Dawlish railway station

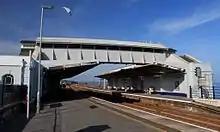
View from the south end of the platform

The first signal box was provided on the seaward platform beside the north end of the waiting room but this was replaced by a new two-storey signal box on 9 September 1920 on the opposite platform. So as to fit on the narrow platform the brick-built lower storey which contained the interlocking equipment was narrower than usual, with the upper storey was vaulted out from this to give a full size operating floor.